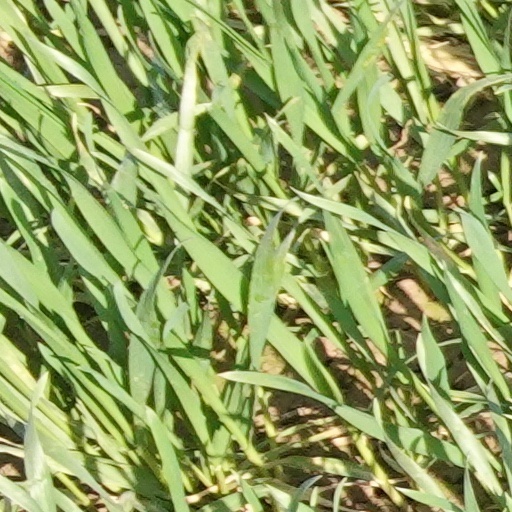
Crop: wheat